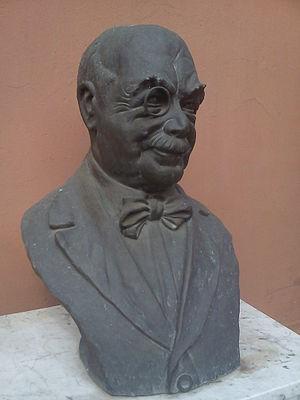
Alexander Roda Roda, né le 13 avril 1872 en Autriche-Hongrie à Drnowitz, dans le margraviat de Moravie, et mort le 20 août 1945 à New York, est un écrivain autrichien.